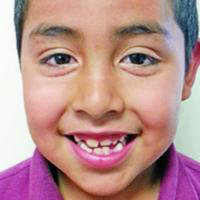
Age group: age 11-20